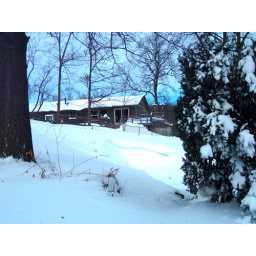
house in trees